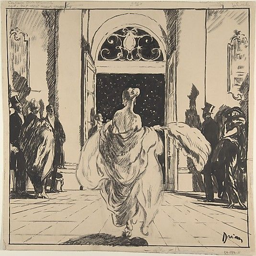
illustration of a girl in evening dress